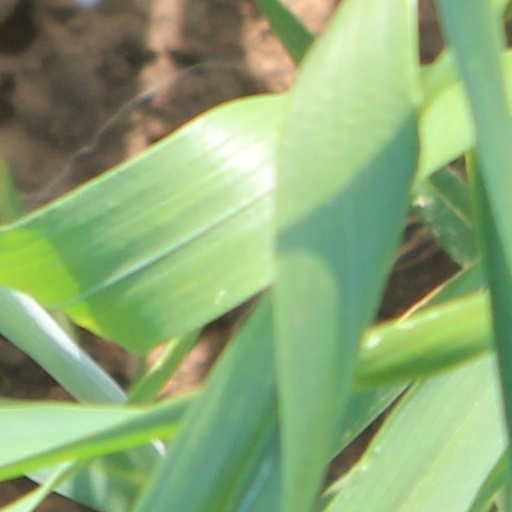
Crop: wheat